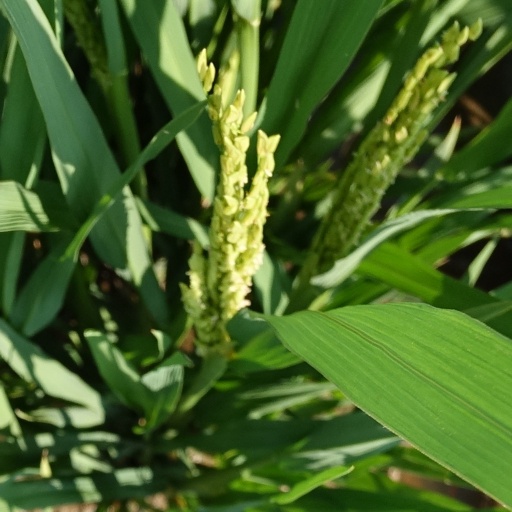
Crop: rice